Arnie Robinson

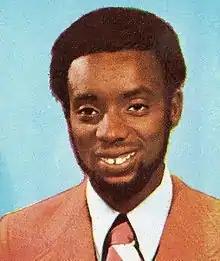
Robinson in 1972

Arnie Paul Robinson Jr. (April 7, 1948 – December 1, 2020) was an American athlete. He won a bronze medal in the long jump at the 1972 Olympics and a gold medal in 1976.